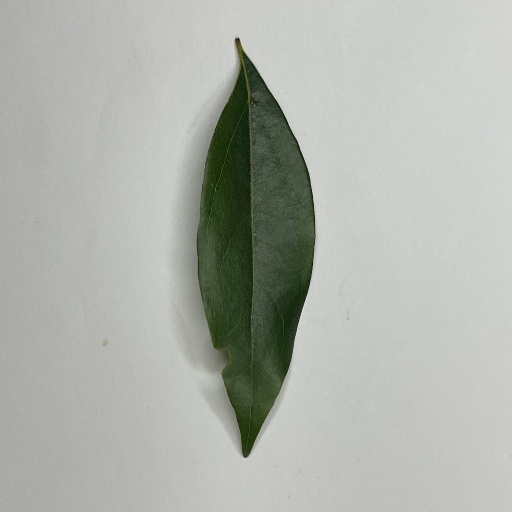
Species: Camphor
Leaf condition: Healthy Leaf